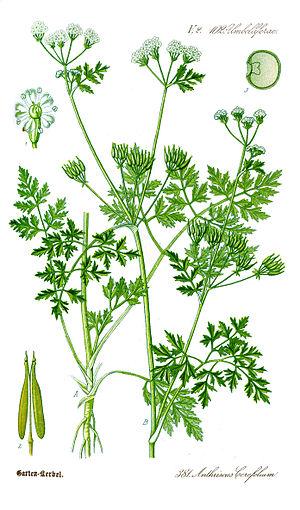
Le Cerfeuil commun est une plante herbacée de la famille des Apiacées, probablement originaire de Russie, cultivée comme plante condimentaire pour ses feuilles au goût légèrement anisé.